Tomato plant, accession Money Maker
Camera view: bottom (45 deg); turntable rotation: 300 degrees
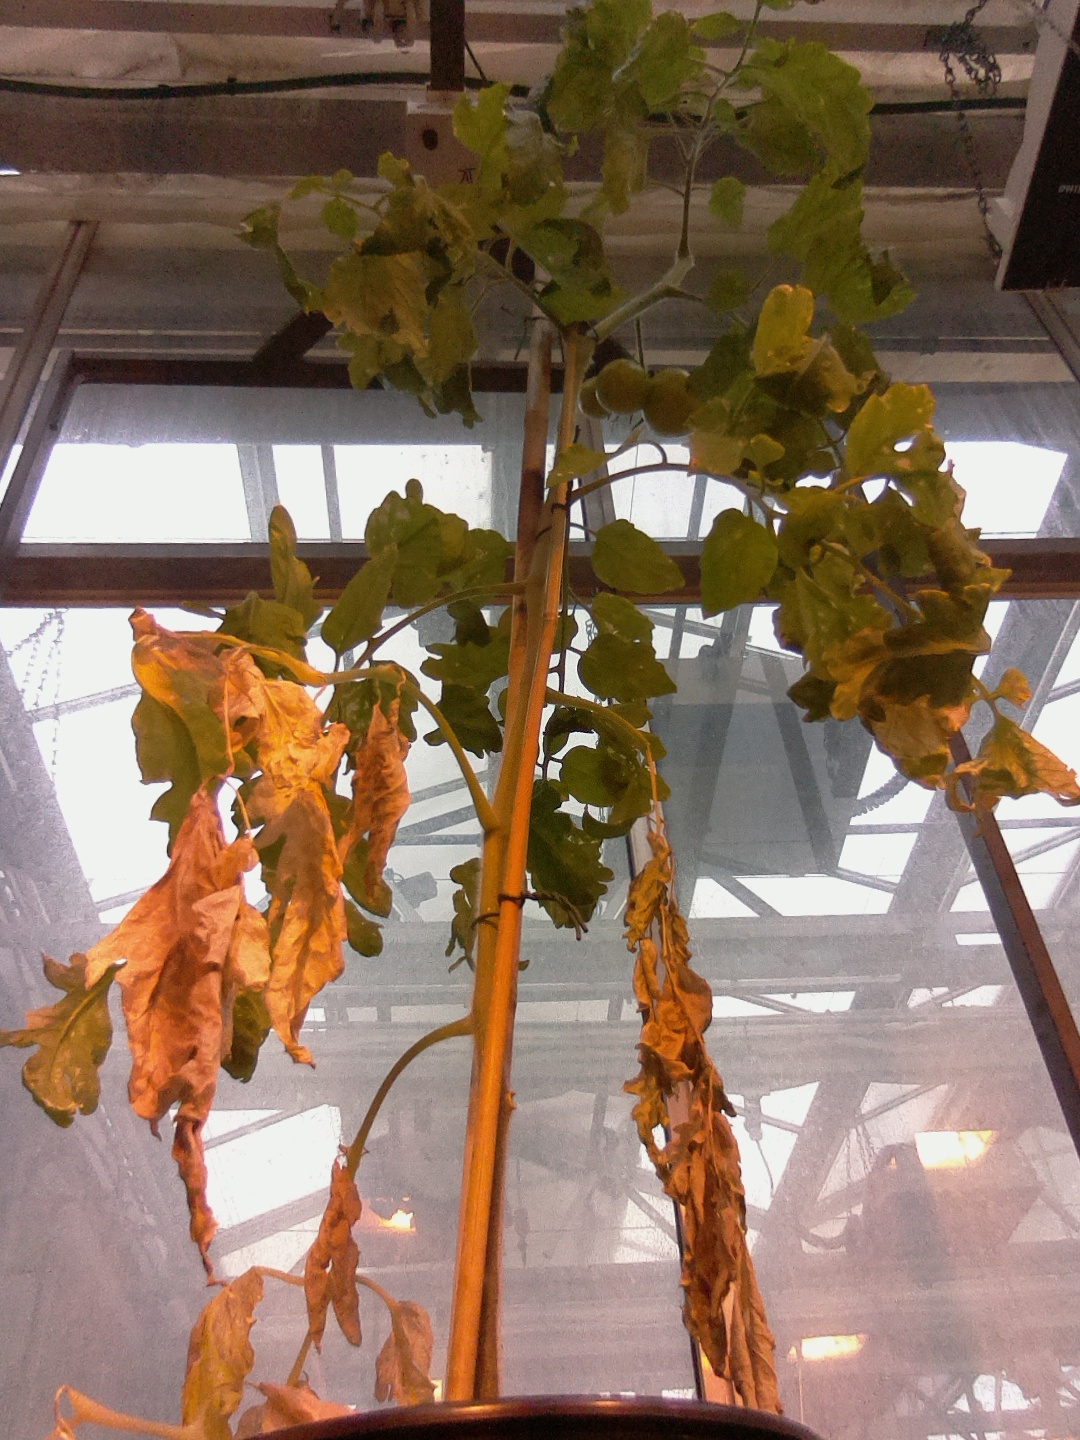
BBCH growth stage 77: 70%-80% of final fruit size